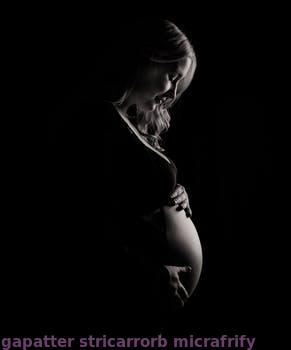
Label: Watermark